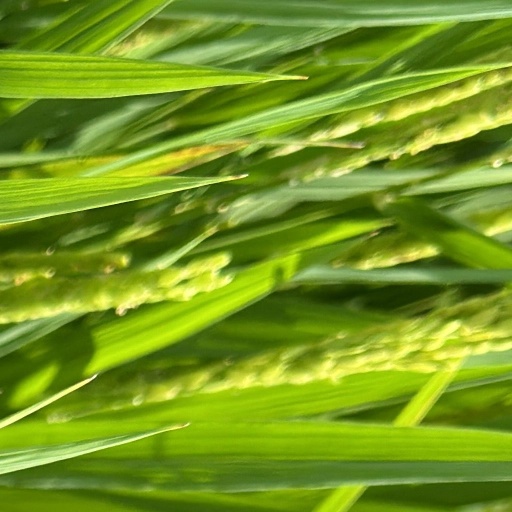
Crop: rice